Tuohy needle

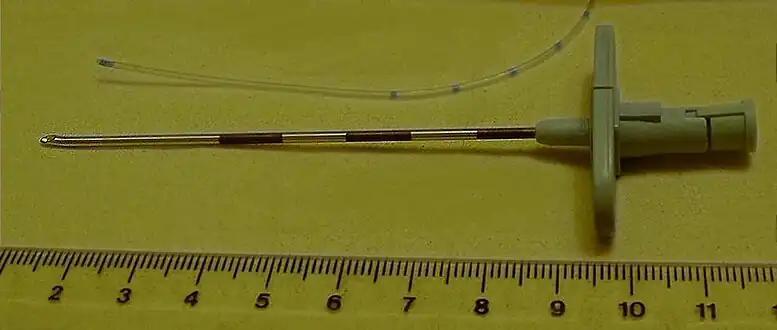
A 16G Portex Tuohy needle and epidural catheter. Large rule marks 1 cm apart.

A Tuohy (/tOO-ee/) needle is a hollow hypodermic needle, very slightly curved at the end, suitable for inserting epidural catheters.